W & T Avery

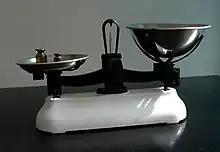
Set of scales made by Avery early 20th century

W & T Avery Ltd. (later GEC Avery) was a British manufacturer of weighing machines. The company was founded in the early 18th century and took the name W & T Avery in 1818. Having been taken over by GEC in 1979 the company was later renamed into GEC-Avery. The company became Avery Berkel in 1993 when GEC acquired the Dutch company Berkel. After the take over by Weigh-Tronix in 2000 the company was again renamed to be called Avery Weigh-Tronix with Avery Berkel continuing to operate as a brand. The company is based in Smethwick, West Midlands, United Kingdom.